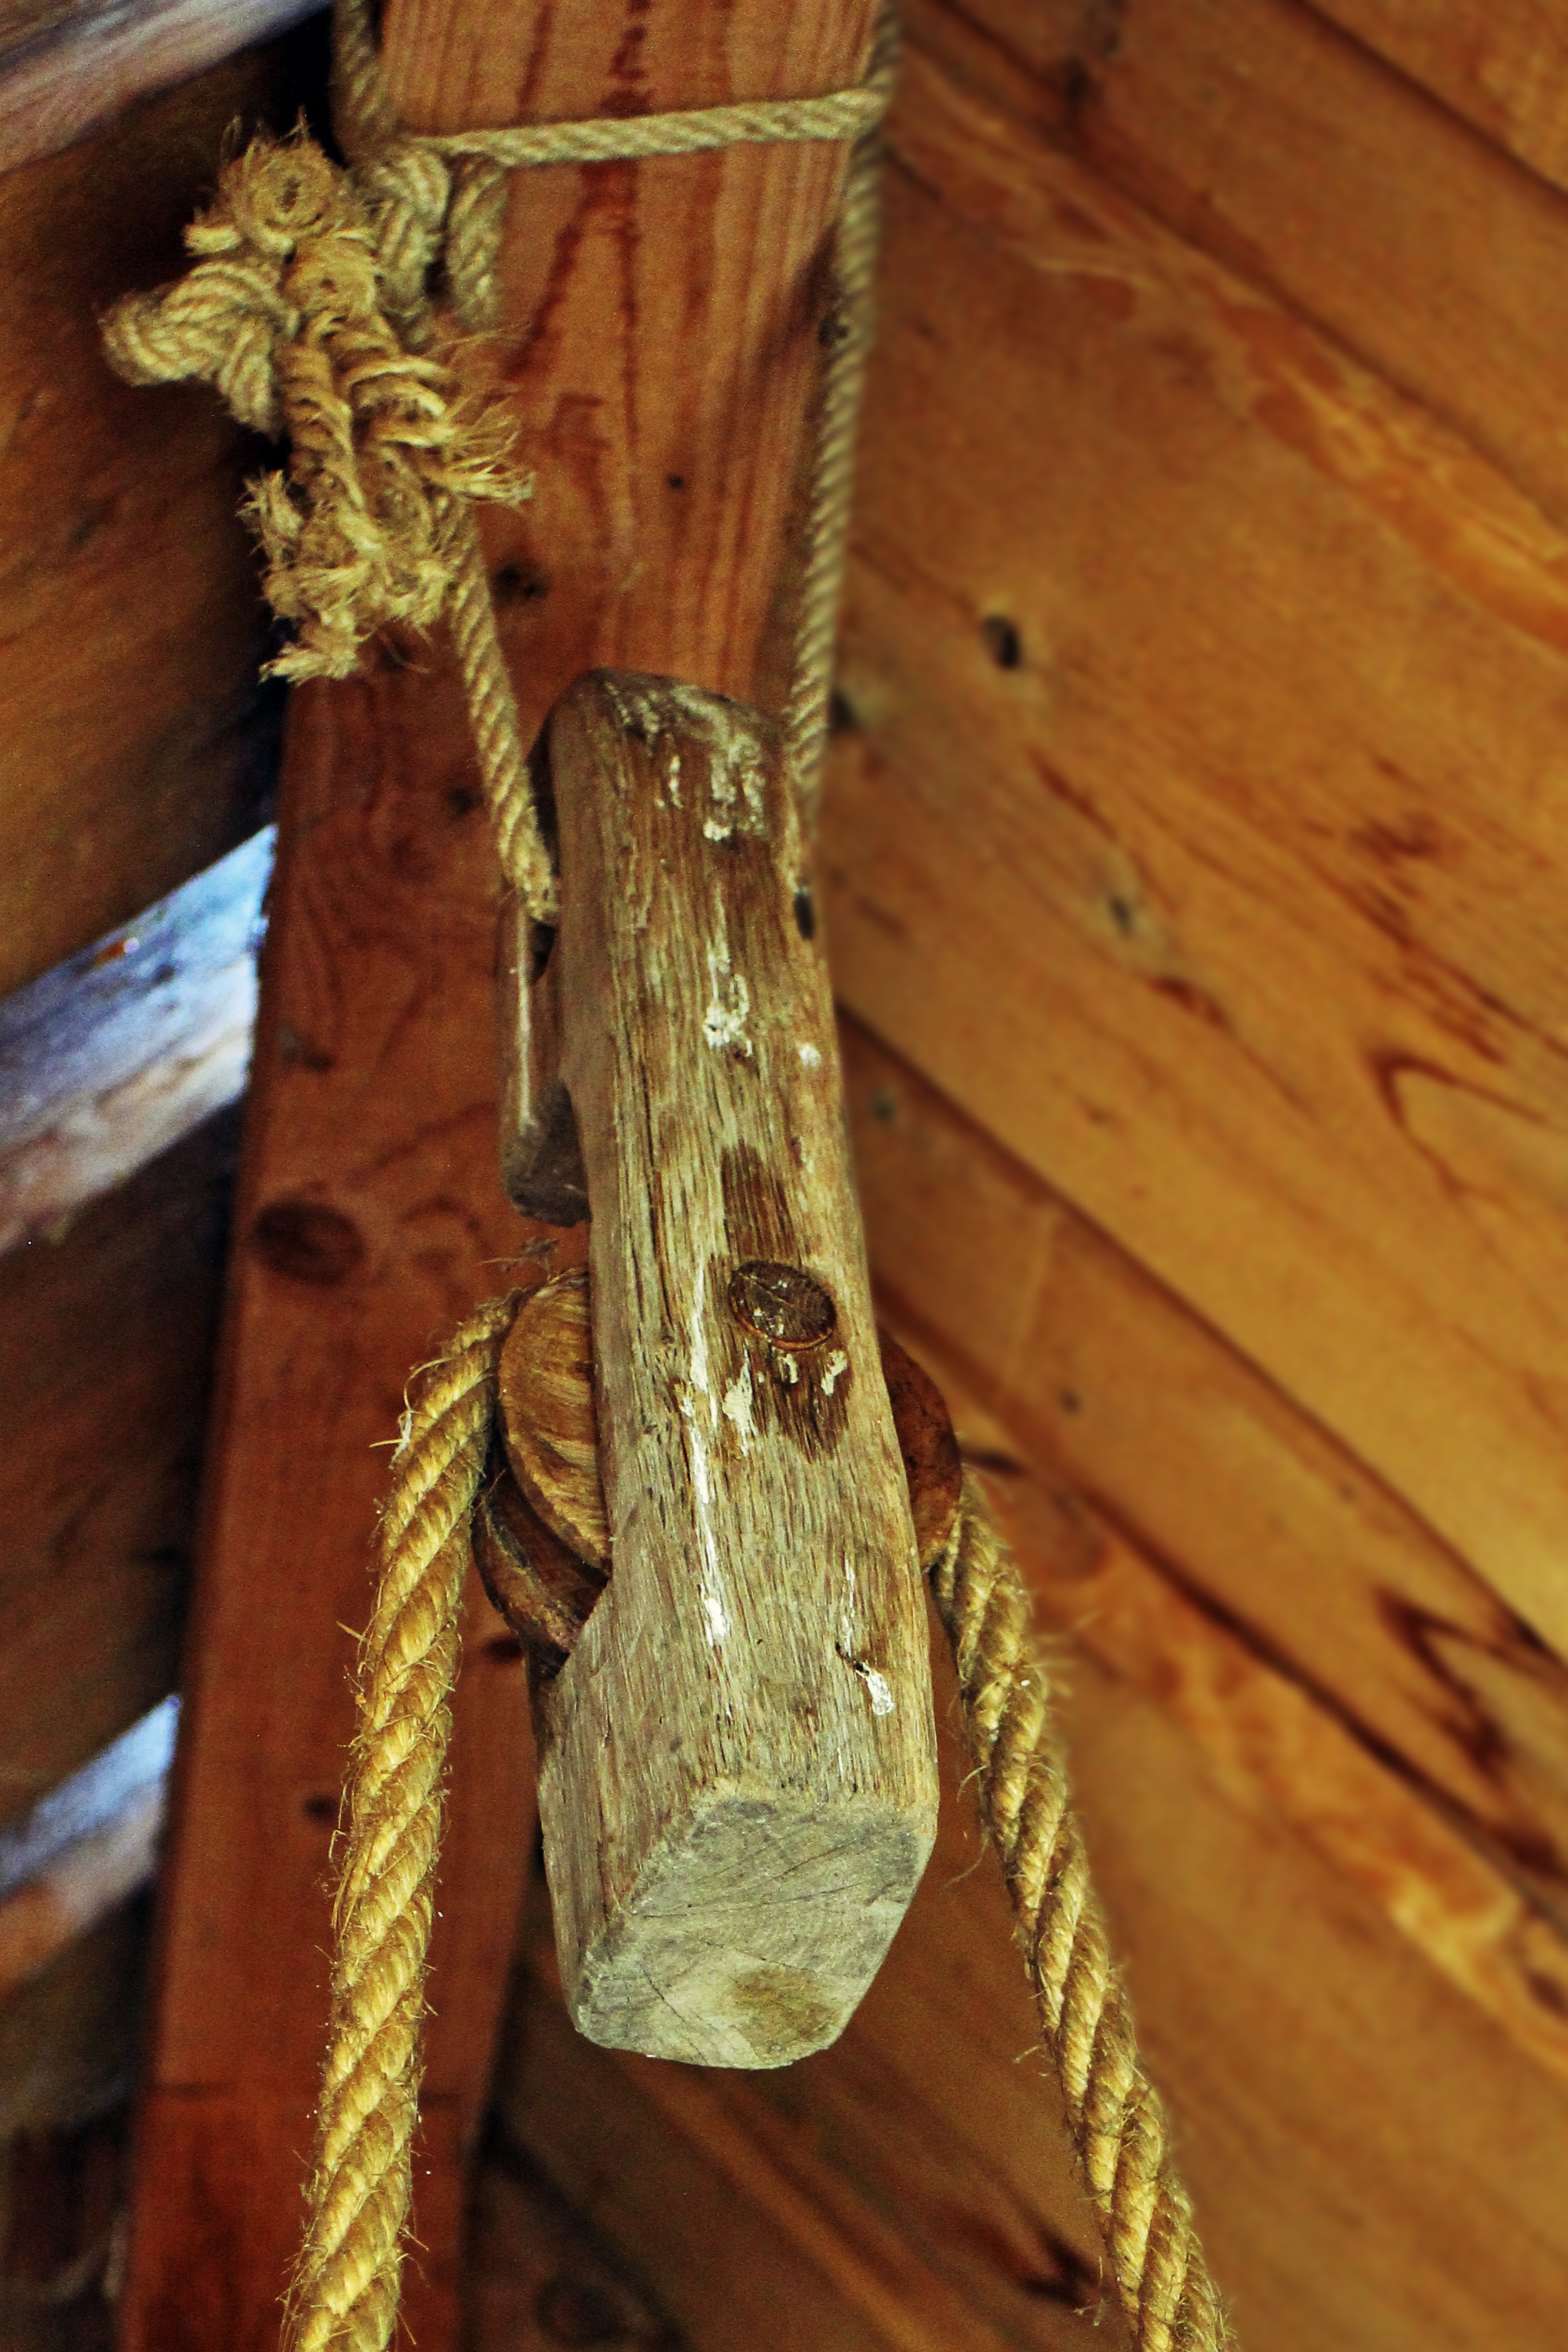
mobile, rope, wood, technology, old, agriculture, help, last, move, carving, role, freight elevator, block and tackle, man made object, string instrument, plucked string instruments